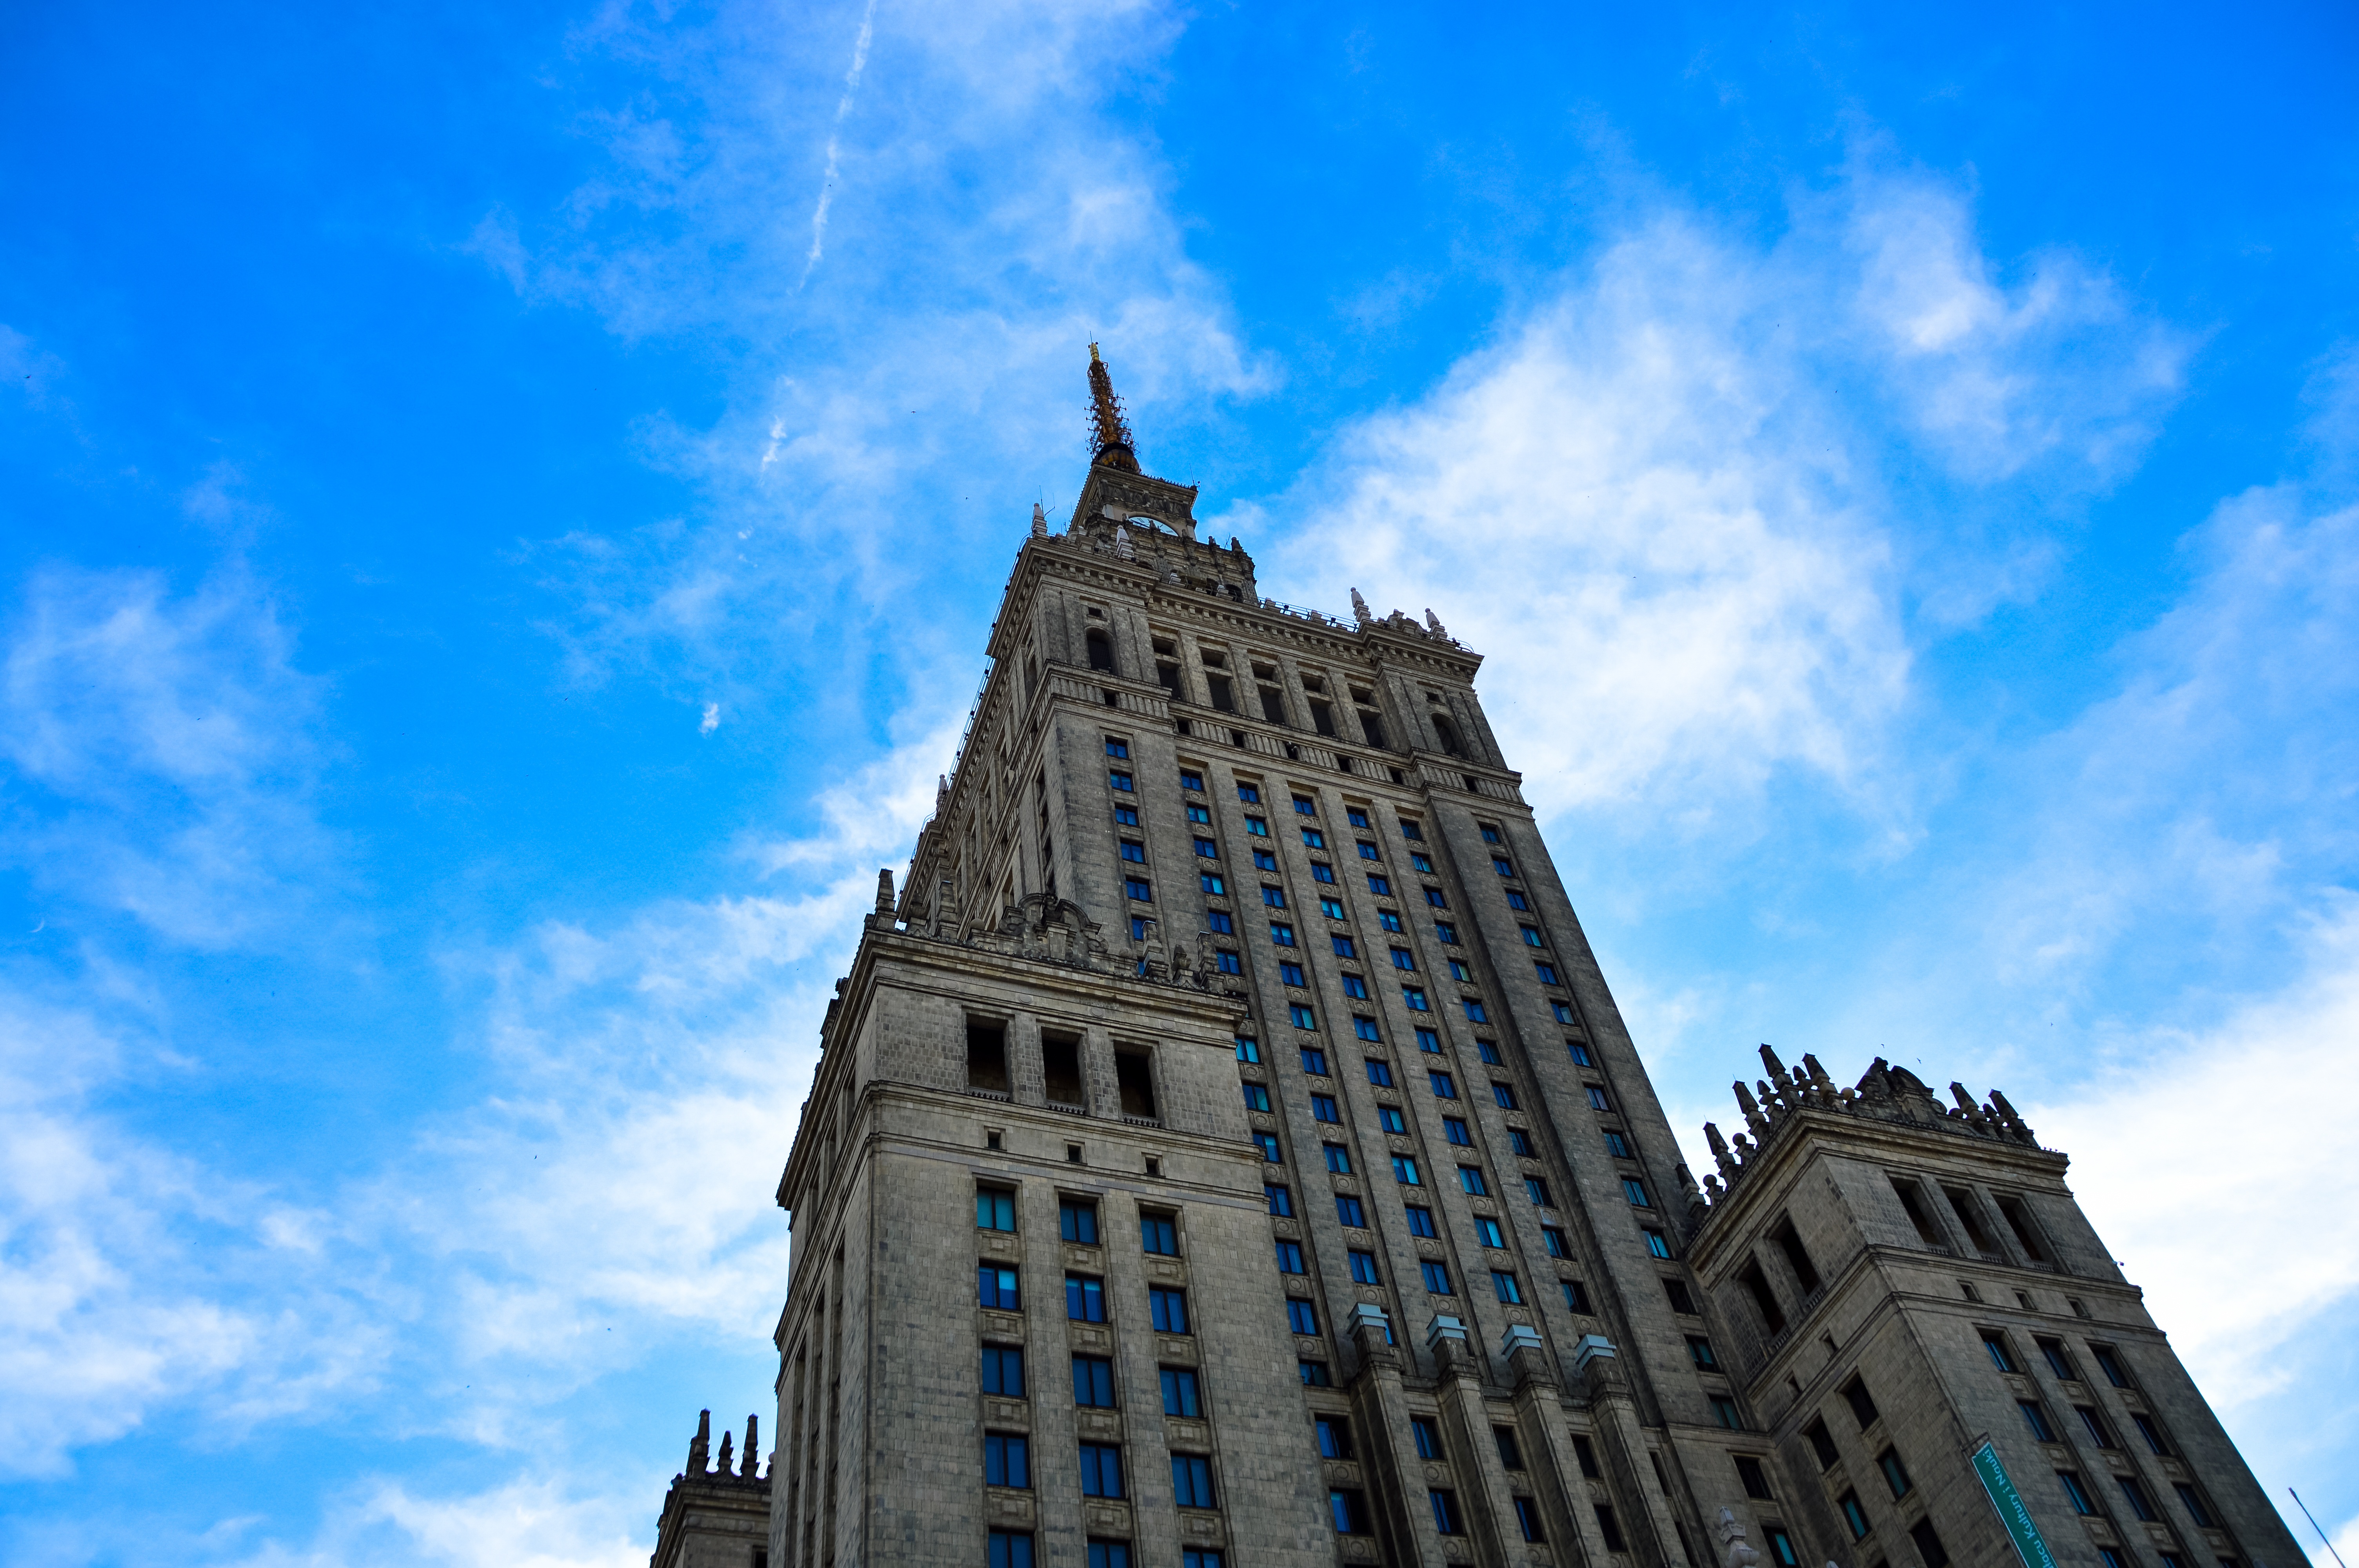
cloud, architecture, sky, skyline, building, old, city, skyscraper, urban, monument, cityscape, downtown, europe, tower, symbol, landmark, facade, blue, historic, tourism, tower block, capital, spire, steeple, skyscaper, big, culture, history, famous, historical, icon, destination, metropolis, big city, city skyline, urban area